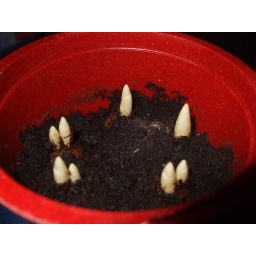
Early signs of life in the crocus pot